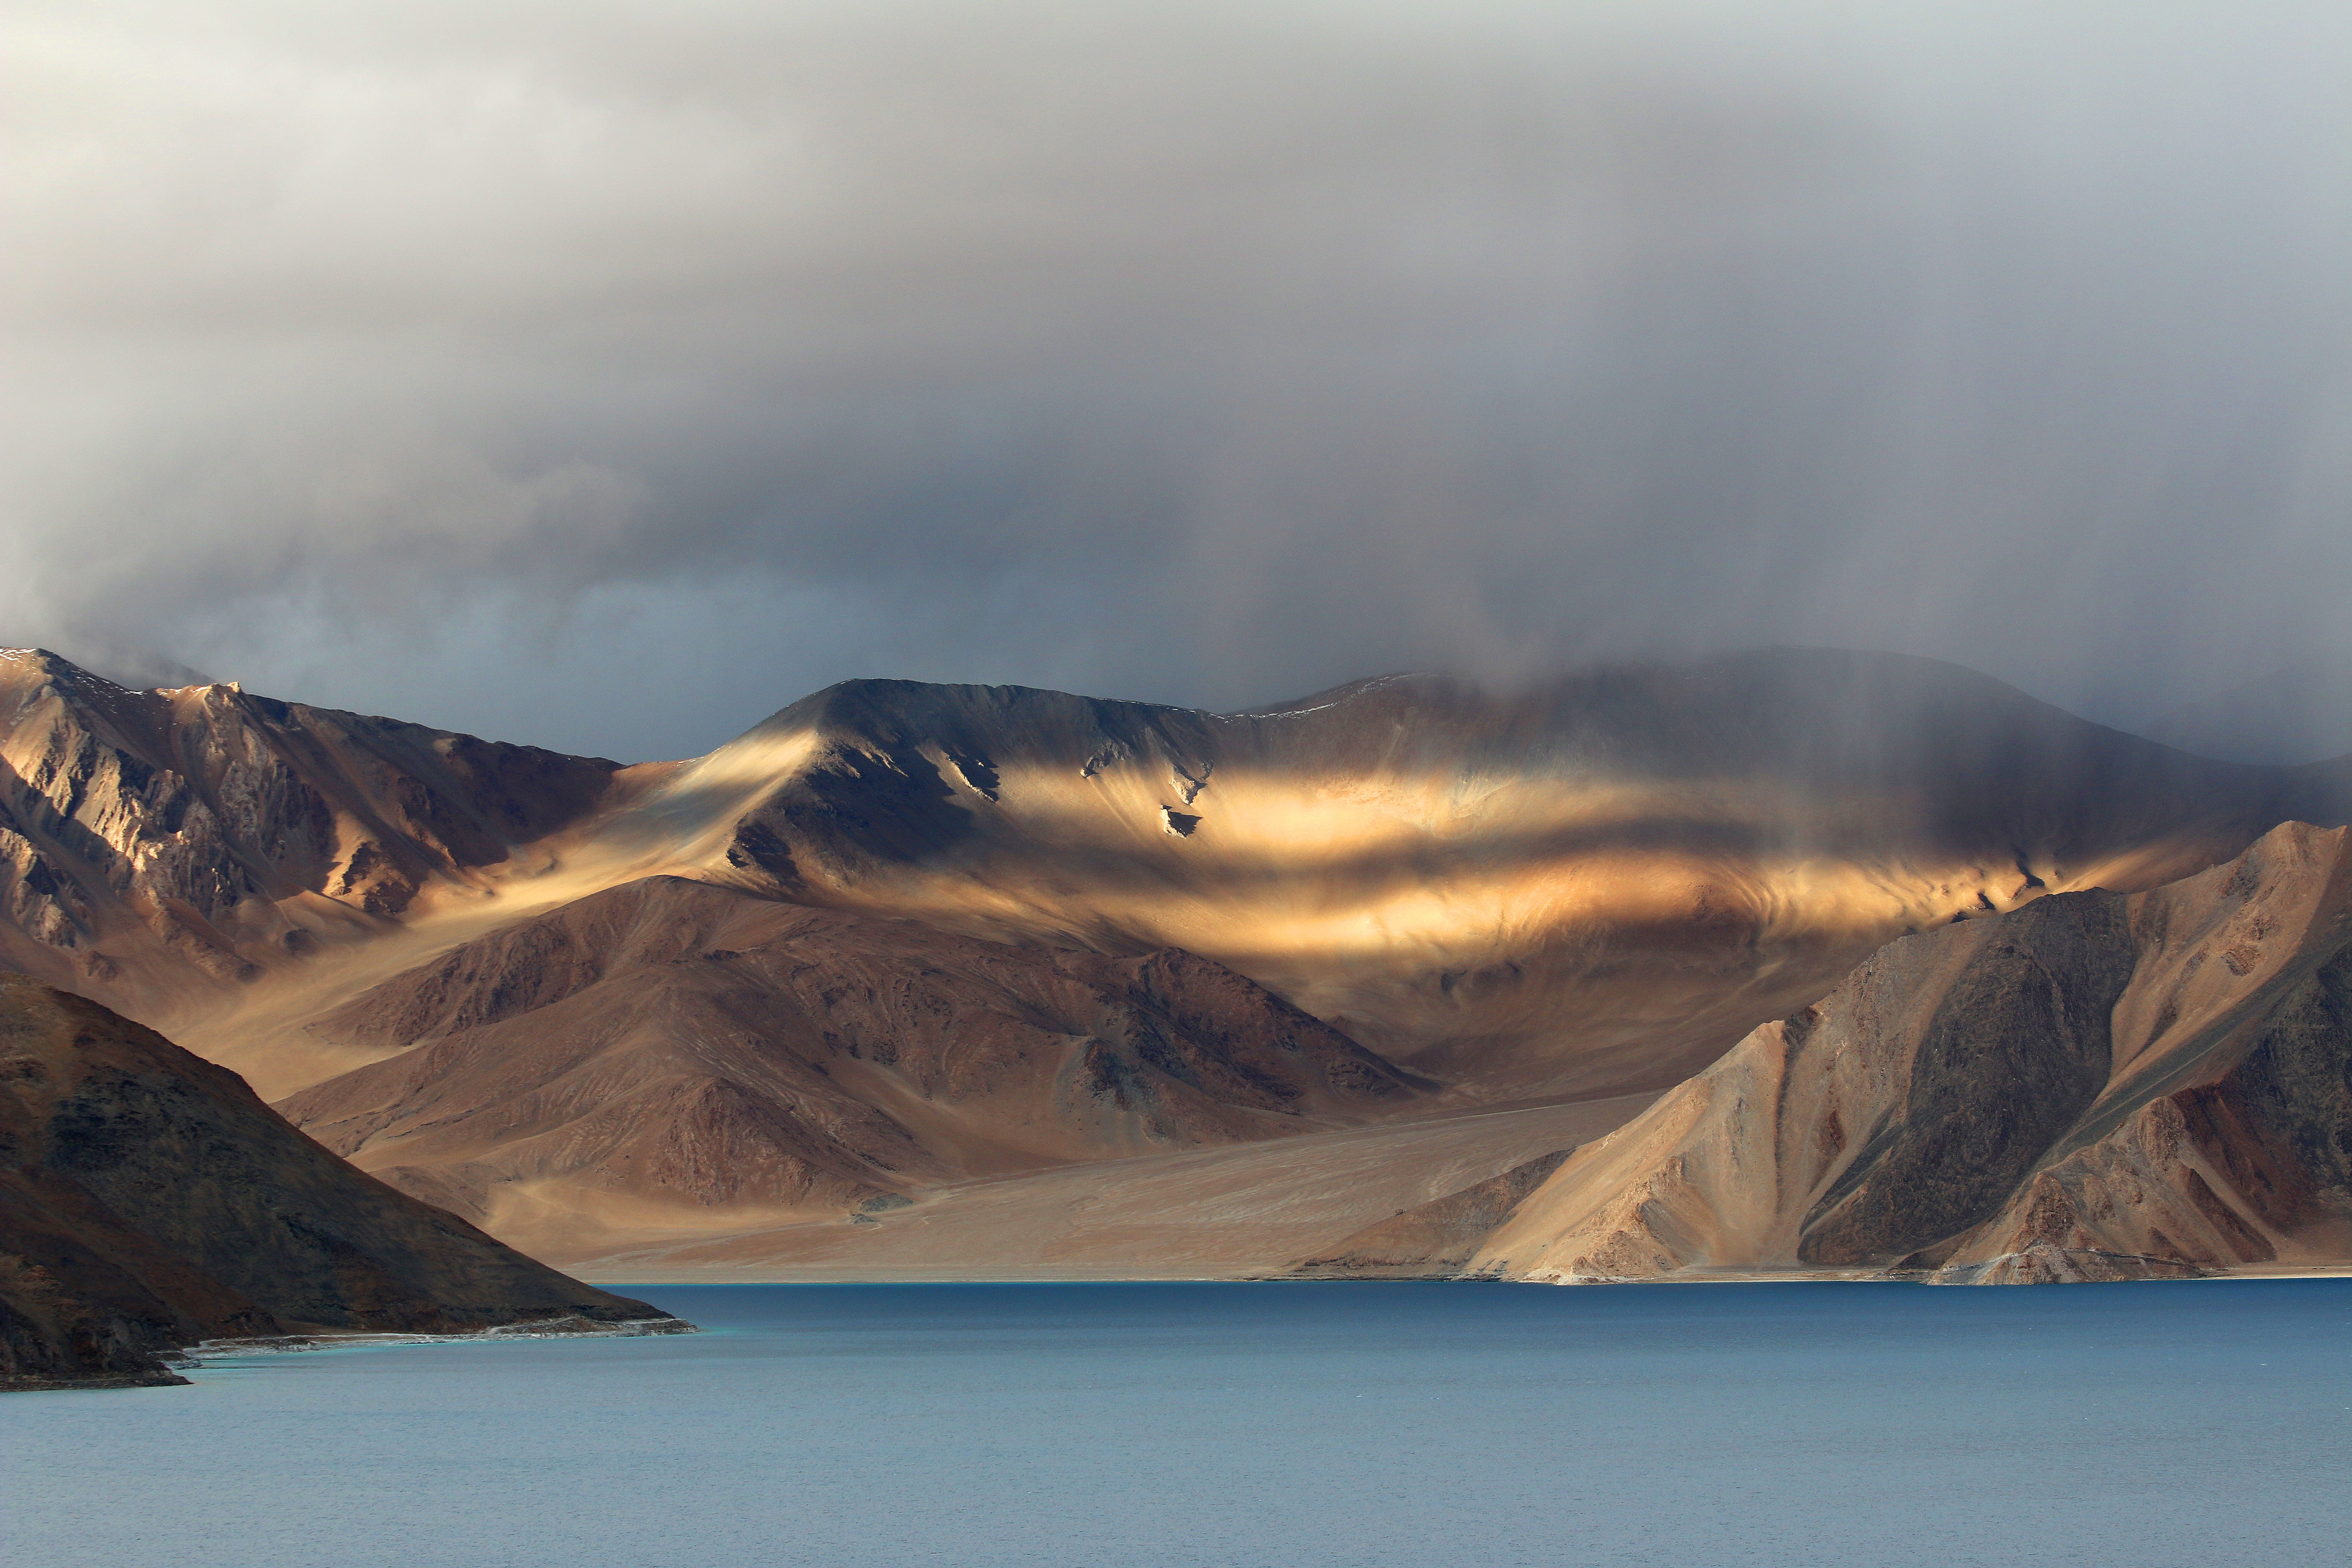
landscape, sea, water, nature, wilderness, mountain, snow, winter, cloud, fog, sunrise, sunlight, morning, hill, lake, dawn, mountain range, foggy, reflection, weather, clouds, loch, landform, natural environment, geographical feature, atmospheric phenomenon, mountainous landforms